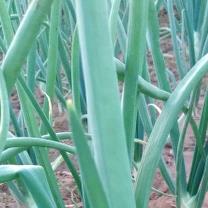
Crop: Onion
Condition: healthy-leaf